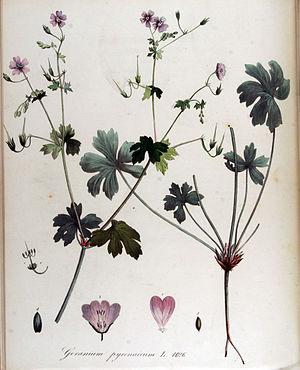
Le Géranium des Pyrénées est une plante herbacée vivace de la famille des Géraniacées.